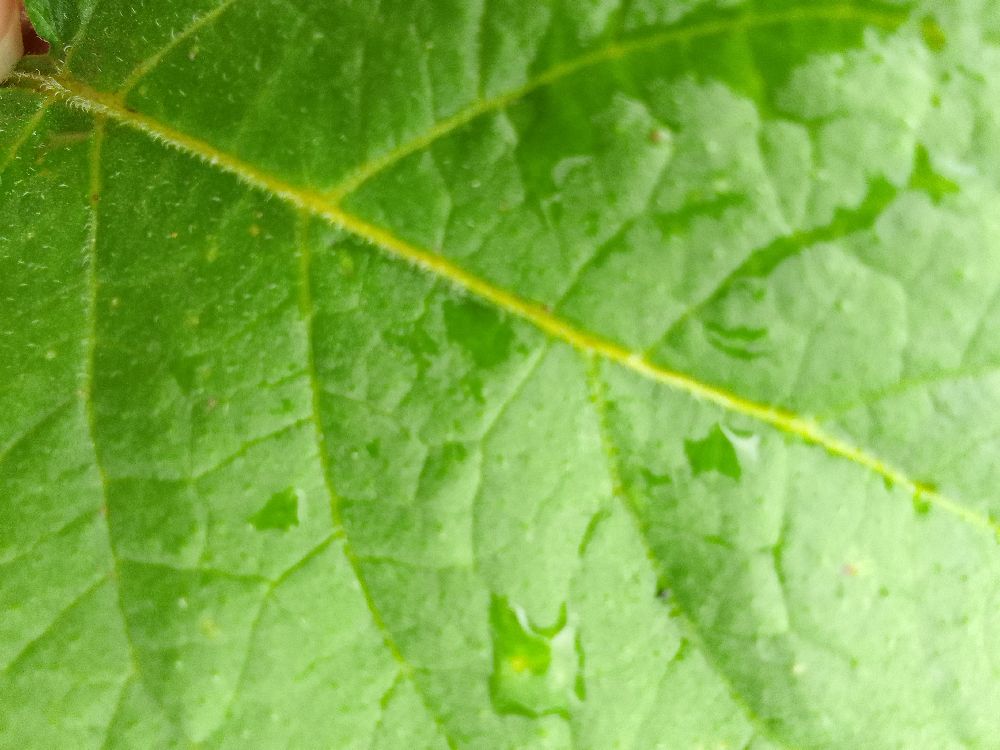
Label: Healthy